Luciano Cabral

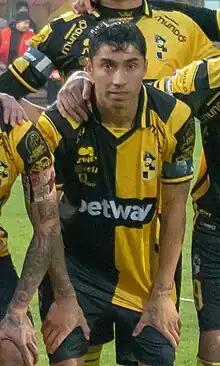
Cabral with Coquimbo Unido in 2023

Luciano Javier Cabral Melgarejo (born April 26, 1995) is a footballer who plays as an attacking midfielder for Independiente. Born in Argentina, he represents Chile internationally.